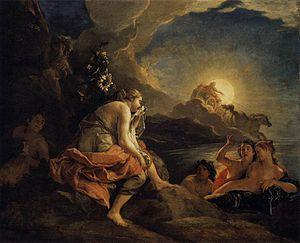
Le Grand Trianon ou Trianon de marbre est un château que Louis XIV fait construire en 1687 par Louis le Vau à proximité de Versailles en France, au sein du parc du château de Versailles. L’extérieur du bâtiment est construit en marbre rose qui lui confère le nom de « Trianon de marbre », par opposition au Trianon de porcelaine qui l'a précédé au même emplacement.